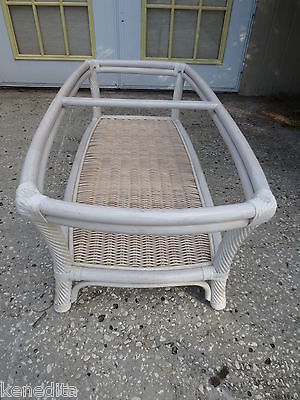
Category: table